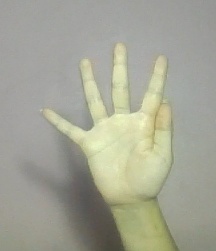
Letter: sheen